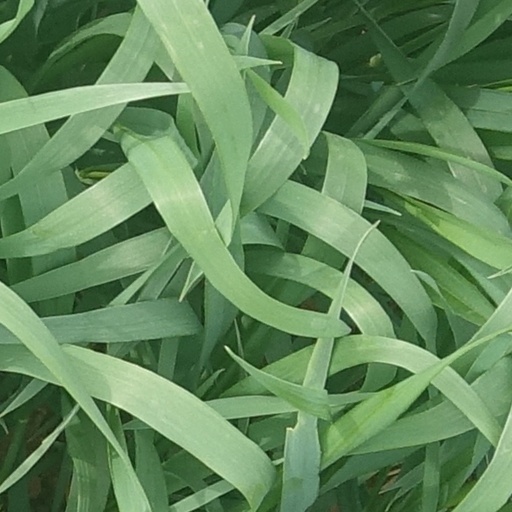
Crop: wheat